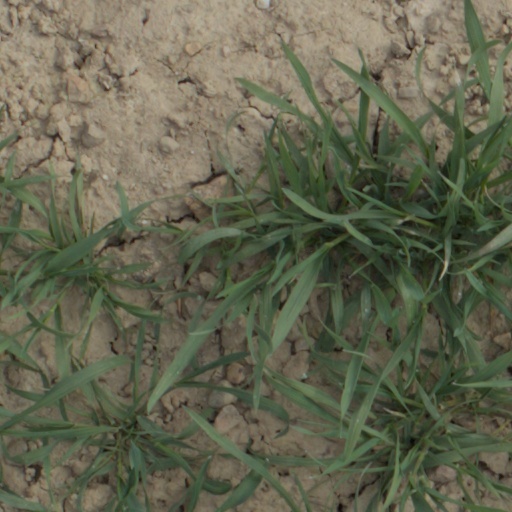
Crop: wheat